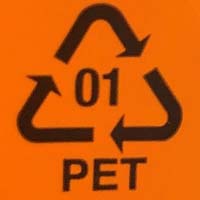
Plastic recycling code class: 1_polyethylene_PET